Kateřina Siniaková career statistics

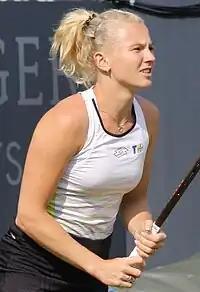
Siniaková at the 2023 Bad Homburg Open.

This is a list of the main career statistics of professional Czech tennis player Kateřina Siniaková. To date, Siniaková has won five singles and thirty doubles titles on the WTA Tour, including ten Grand Slam titles: Australian Open (2022, 2023, 2025), French Open (2018, 2021, 2024), Wimbledon Championships (2018, 2022, 2024) and US Open (2022). Many of these achievements she accomplished alongside alongside countrymate Barbora Krejčíková. By winning the 2022 US Open, she collected all grand slams ("Career Grand Slam"). In the same time, she achieved "Career Golden Slam" and "Career Super Slam", thanks to previously winning gold at the 2020 Summer Tokyo Olympics and 2021 WTA Finals. Achieving all of this alongside Krejčíková, they became the second women's pair (and the third and fourth women overall, after Gigi Fernández and Pam Shriver) to complete this goal.